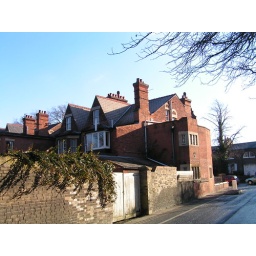
The back view of 58 Lensfield Road. Once there was a crab apple tree in the garden.